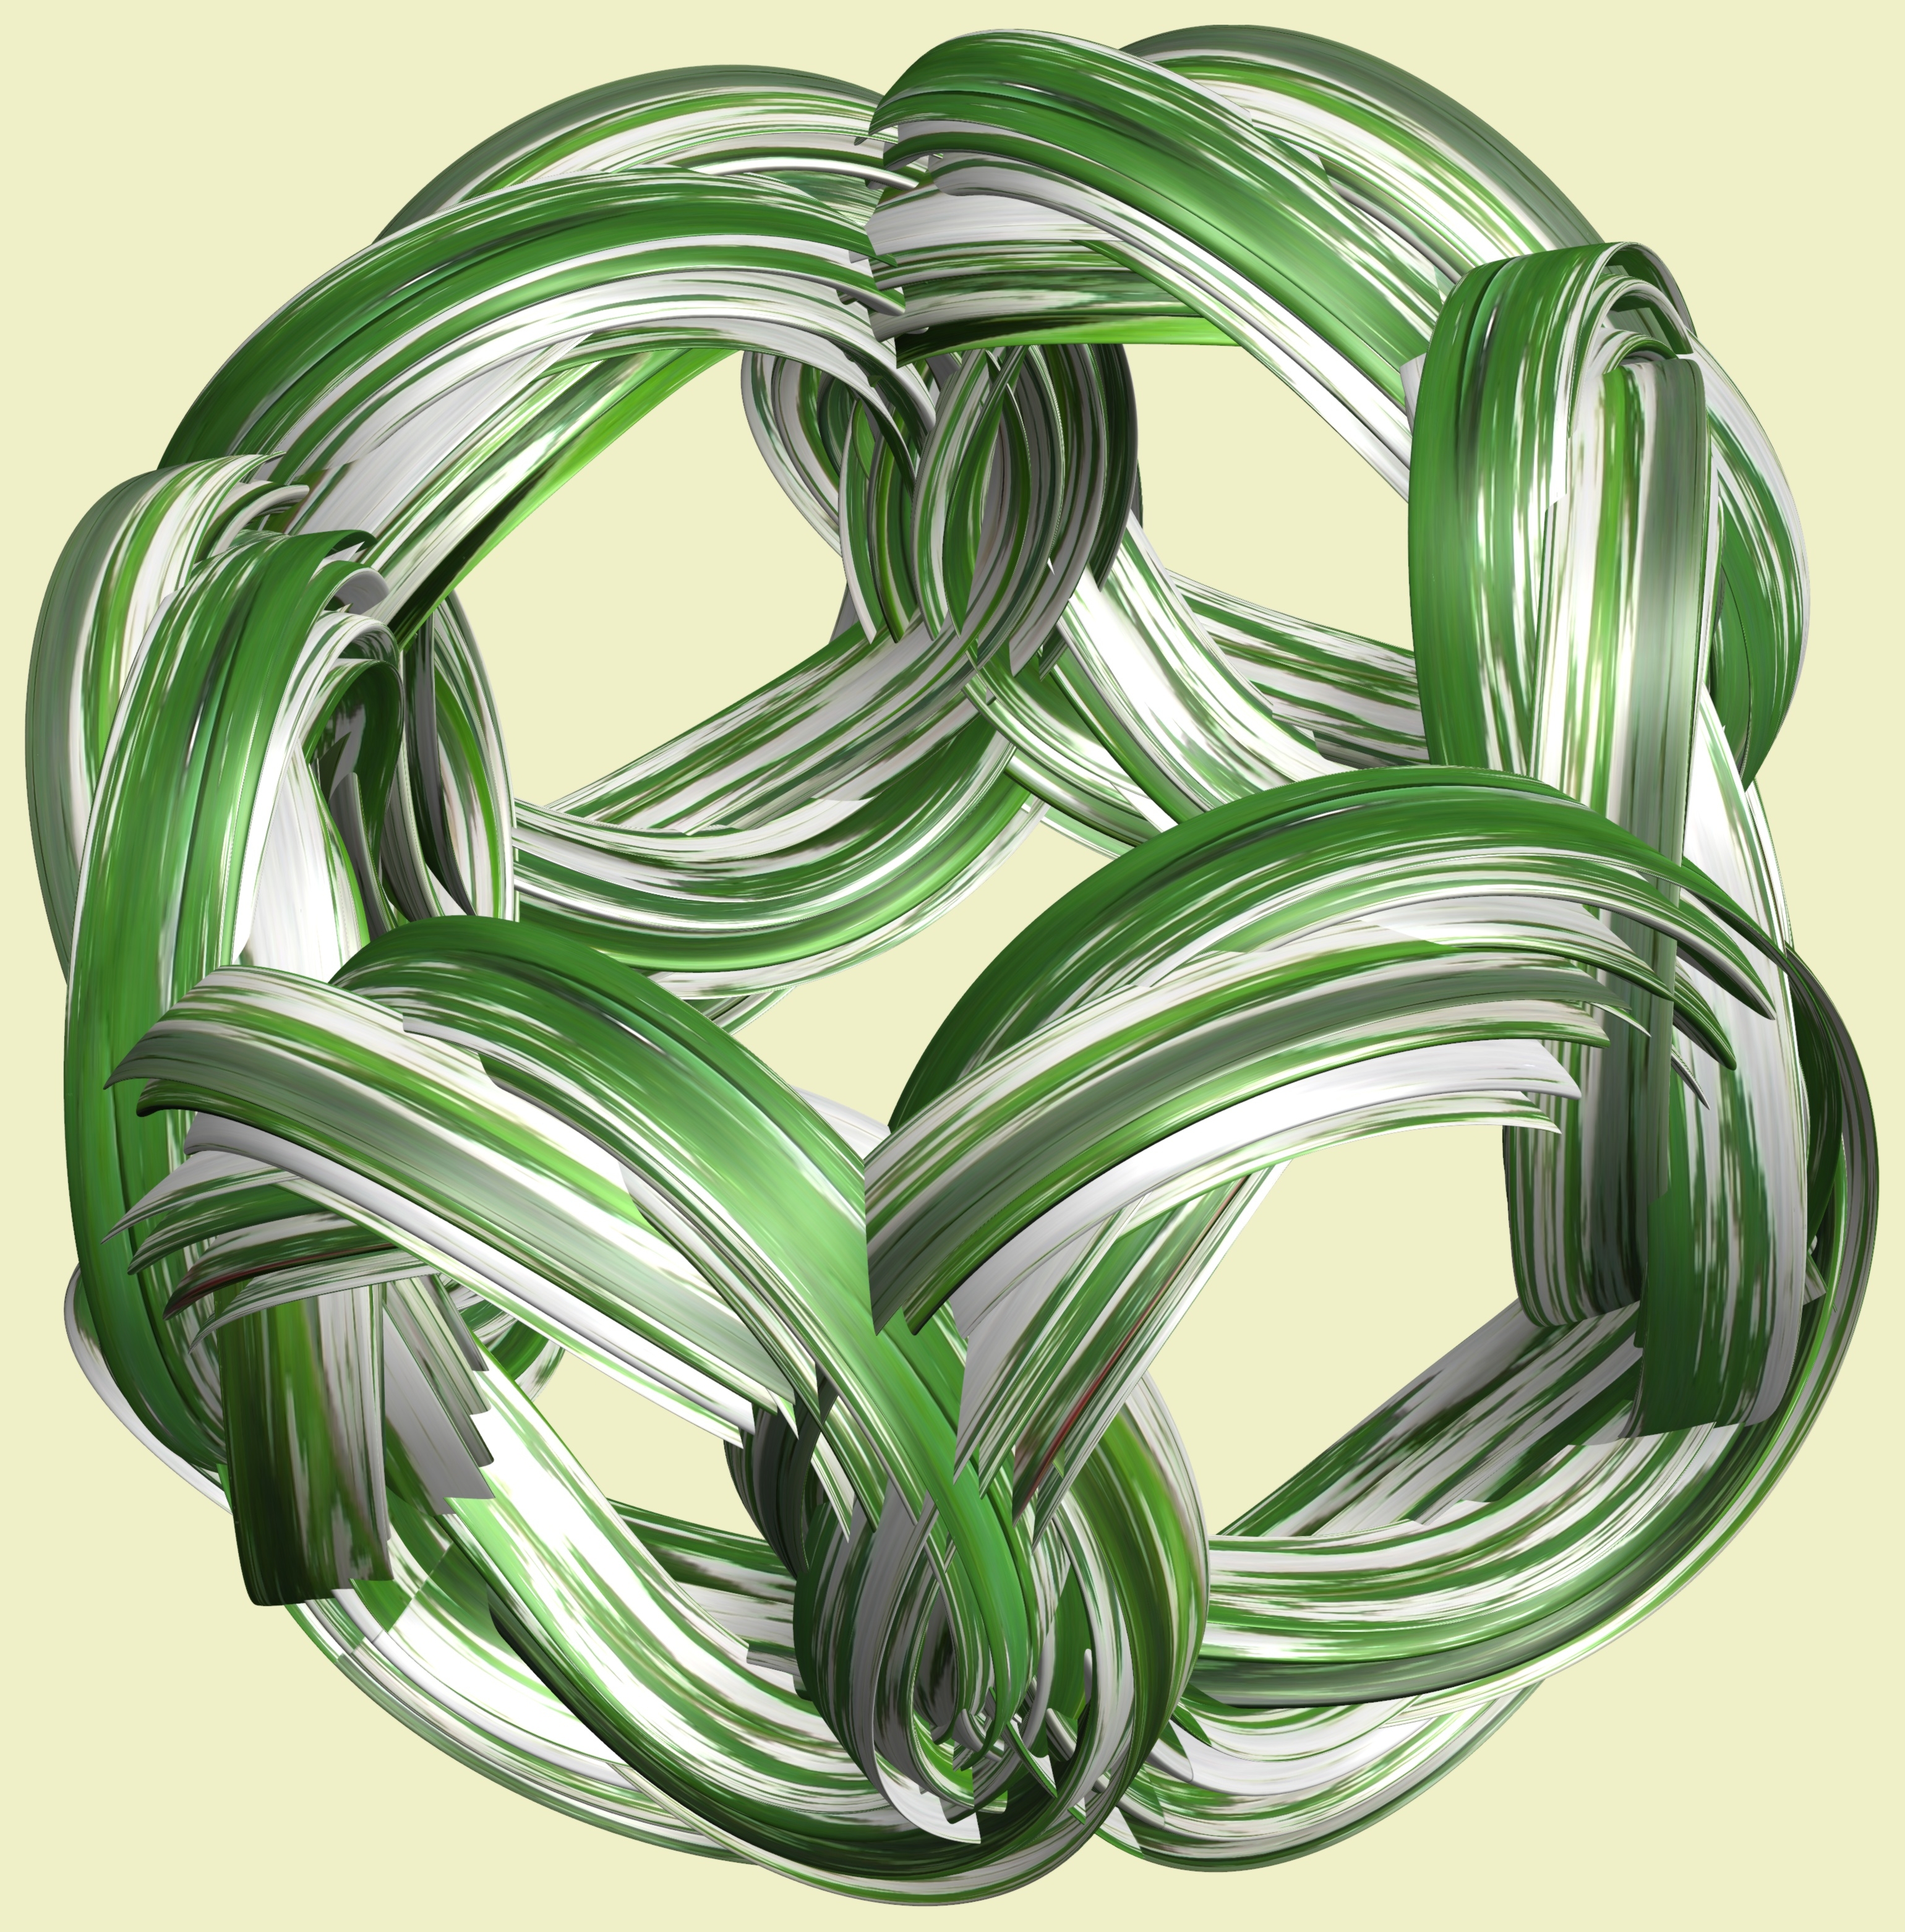
structure, texture, spiral, pattern, green, circle, jewellery, font, illustration, design, symmetry, 3d, graphic, knot, torus, mathematica, cg, parametricplot3d, code, program, algorithm, mapping